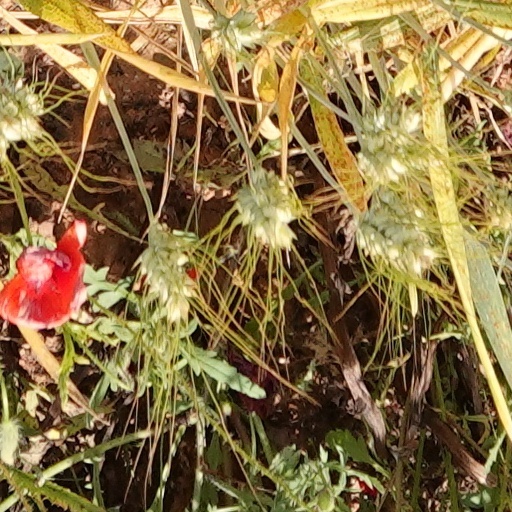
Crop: wheat